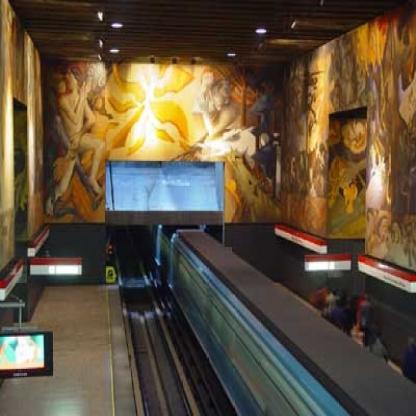
Scene: Indoor